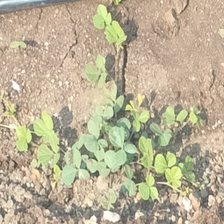
Weed species: Punarnava _(Boerhaavia diffusa)